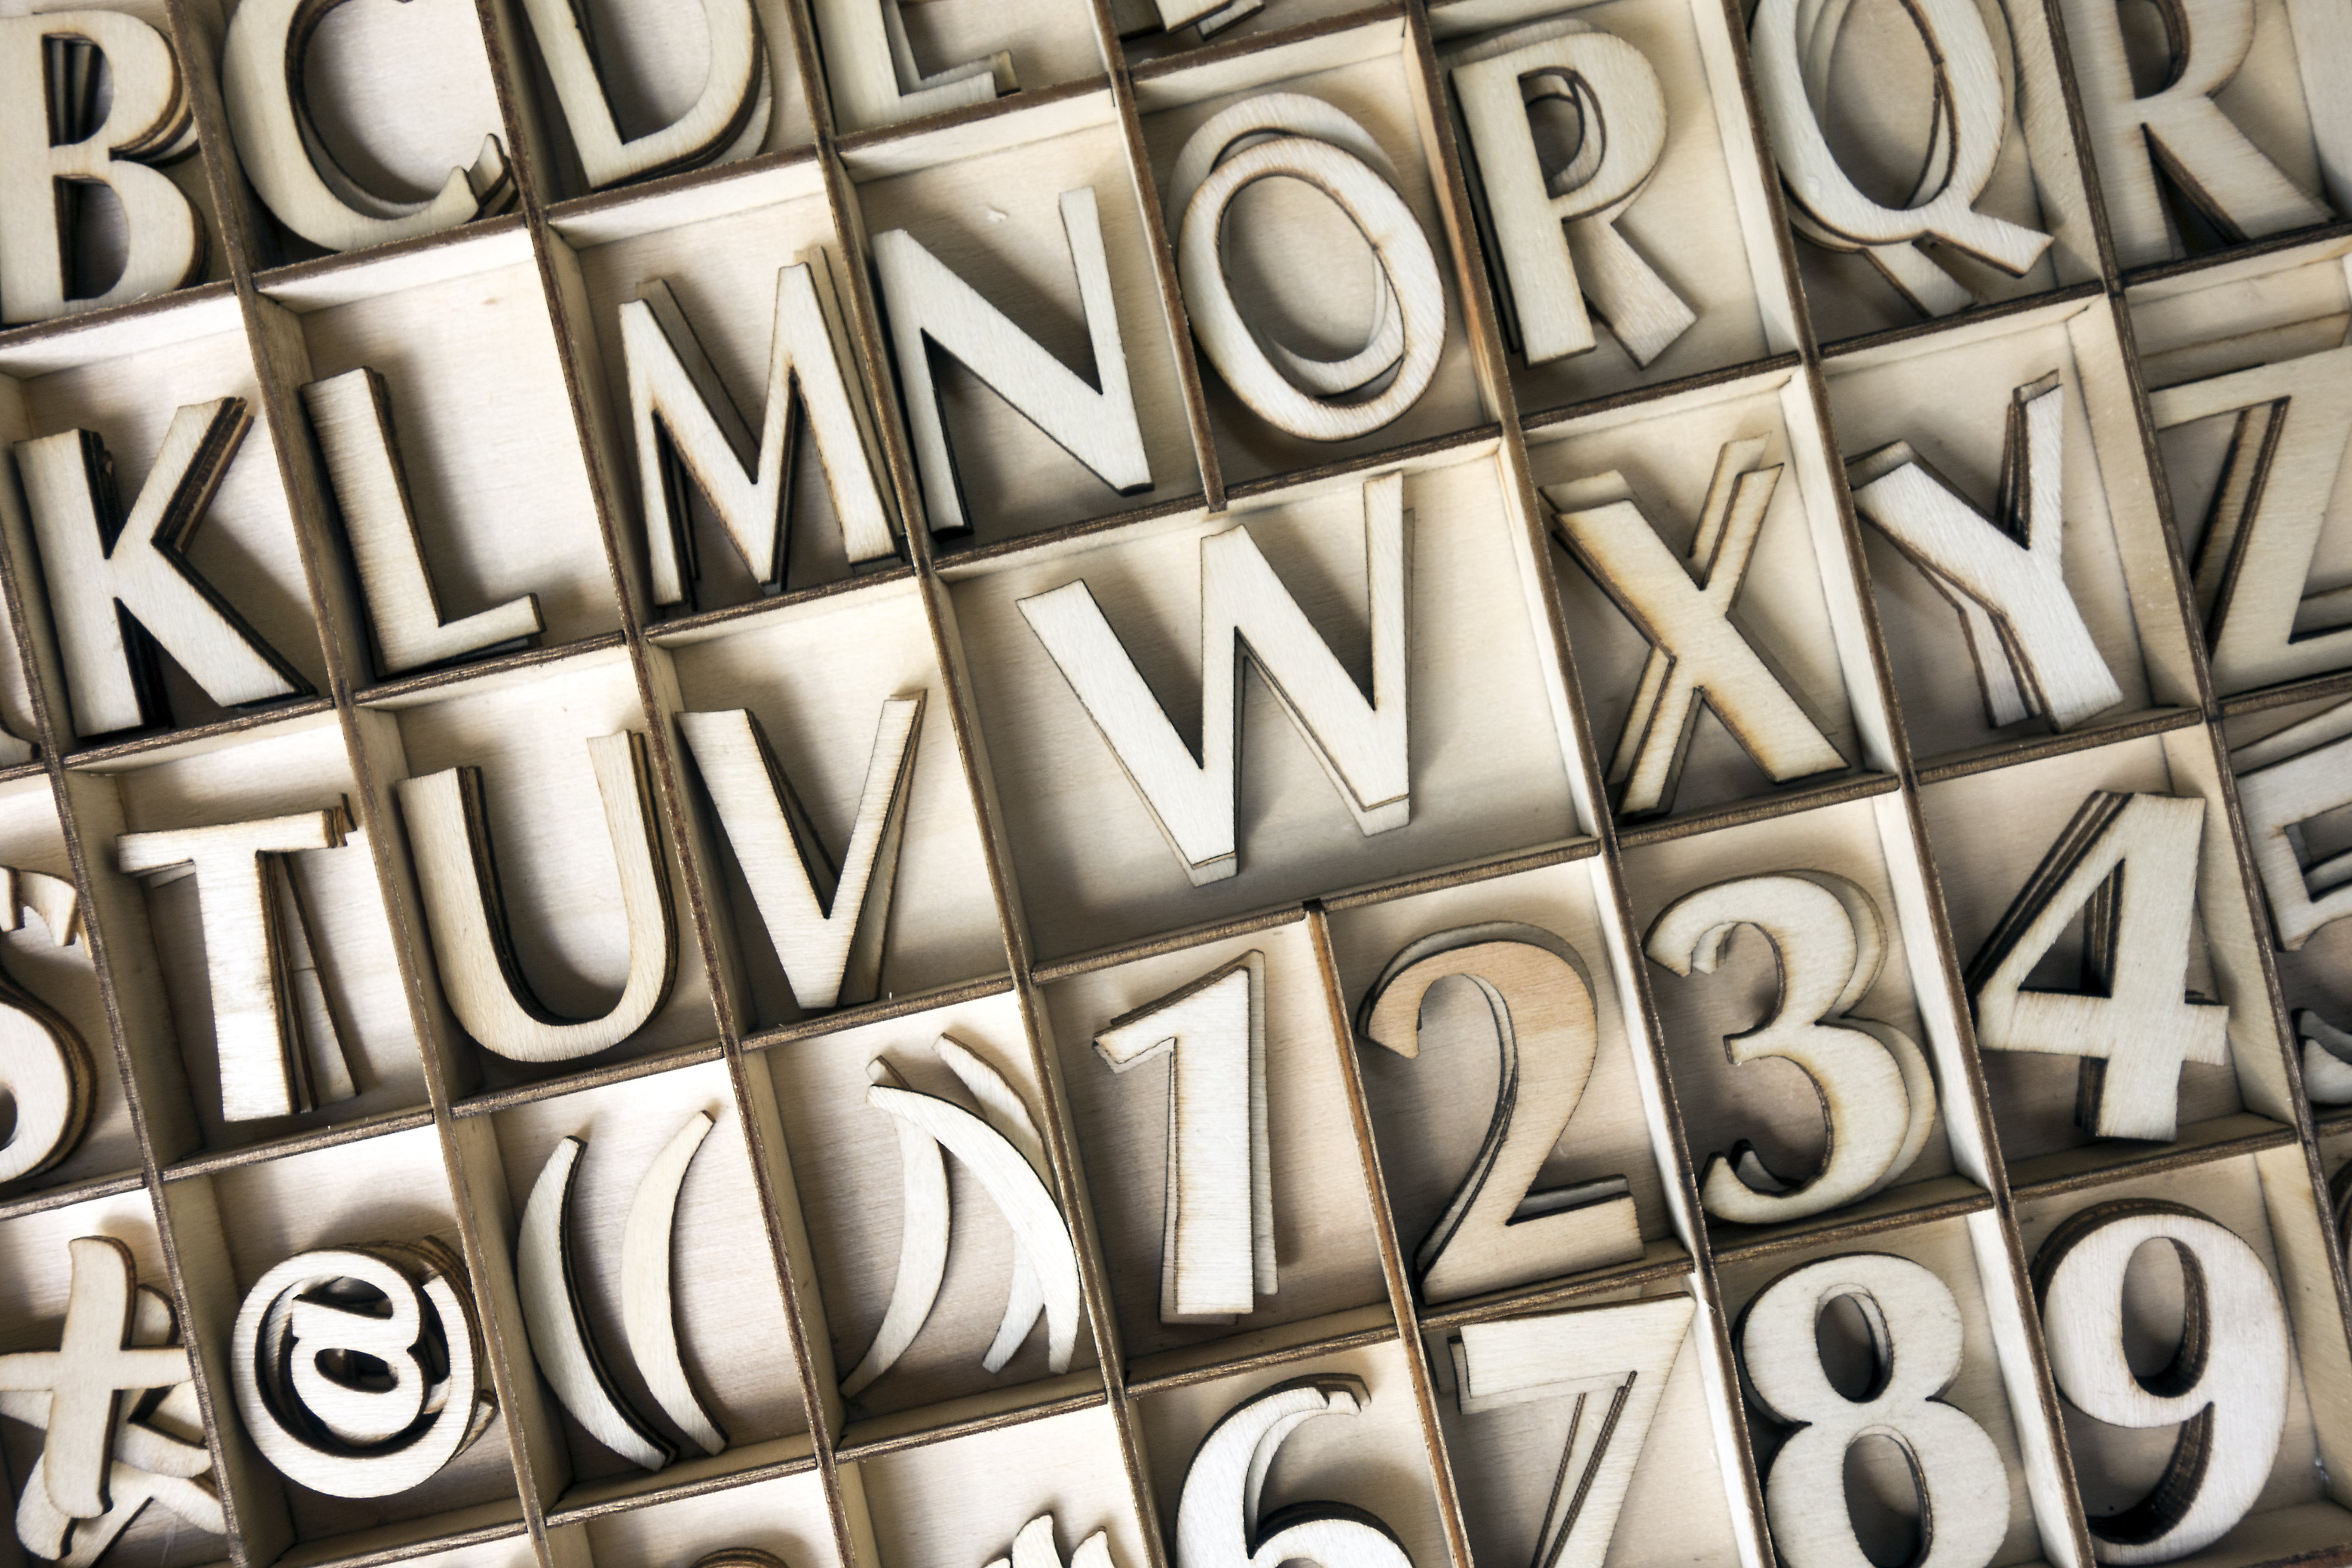
letters, numbers, digits, font, type, alphabet, text, pattern, design, metal, number, calligraphy